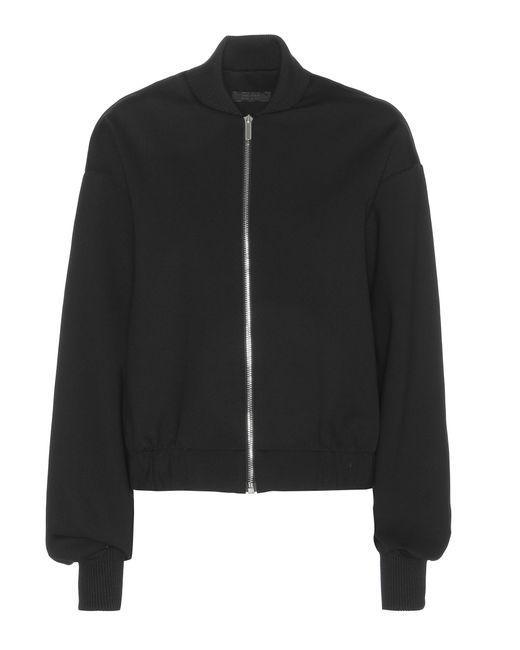
Schwarze Jacke mit vollem Ärmel für Damen